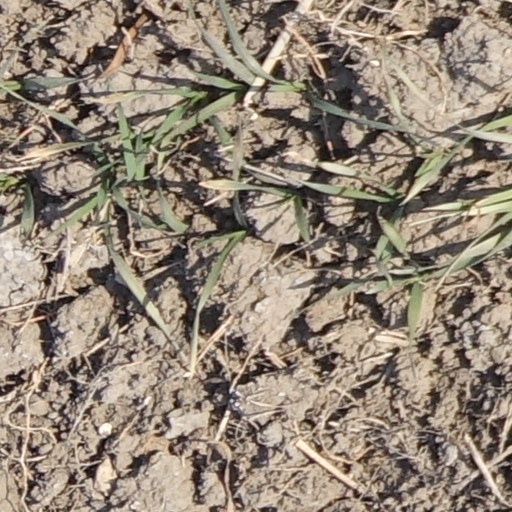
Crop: wheat